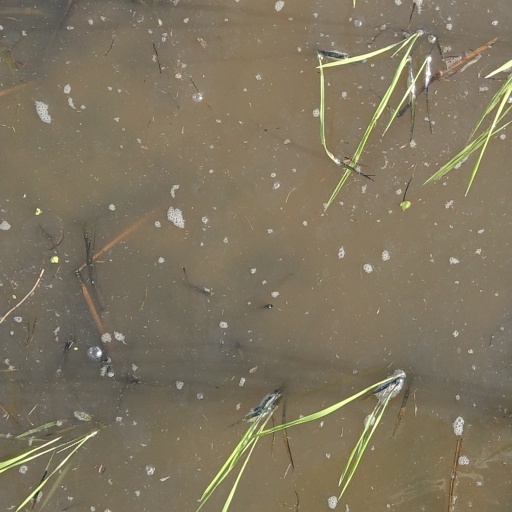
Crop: rice